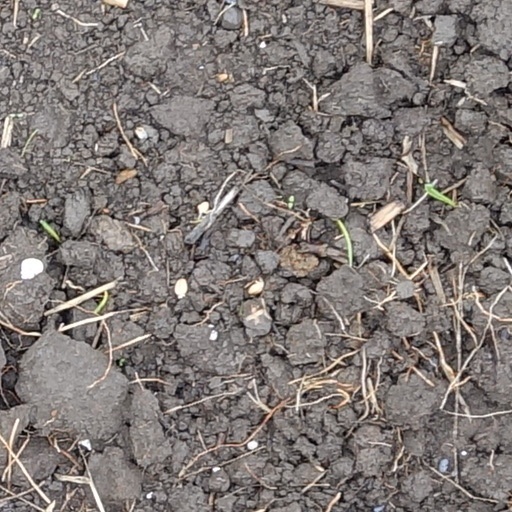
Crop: wheat